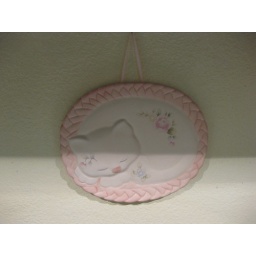
Pfaltzgraff tea rose cat on rug wall hanging that I put above the stove